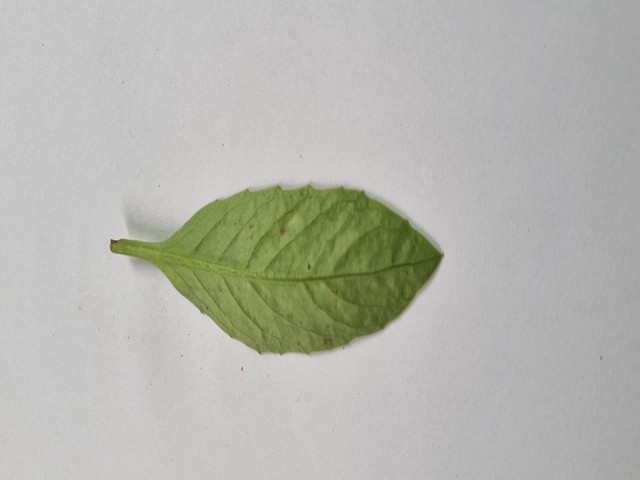
Plant: gainura